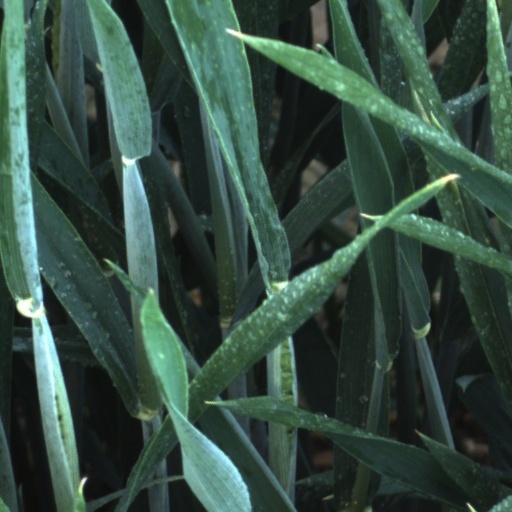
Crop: wheat